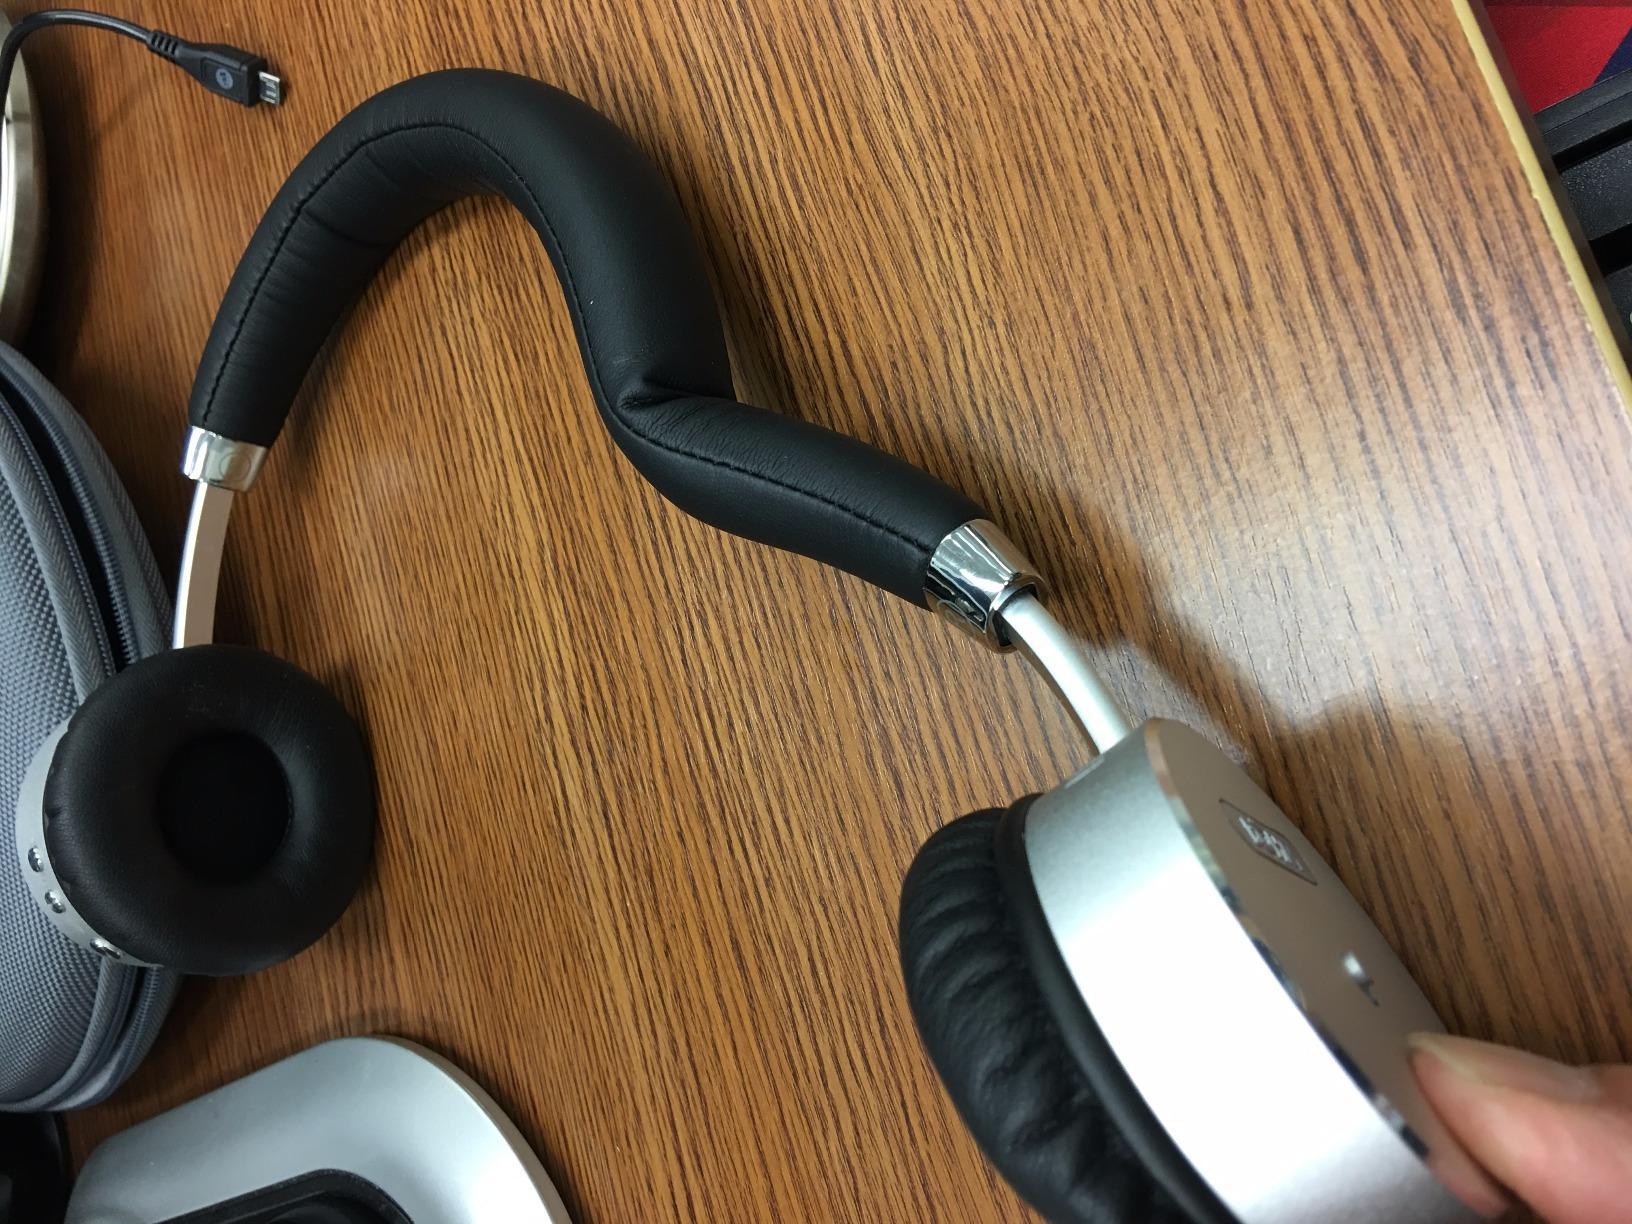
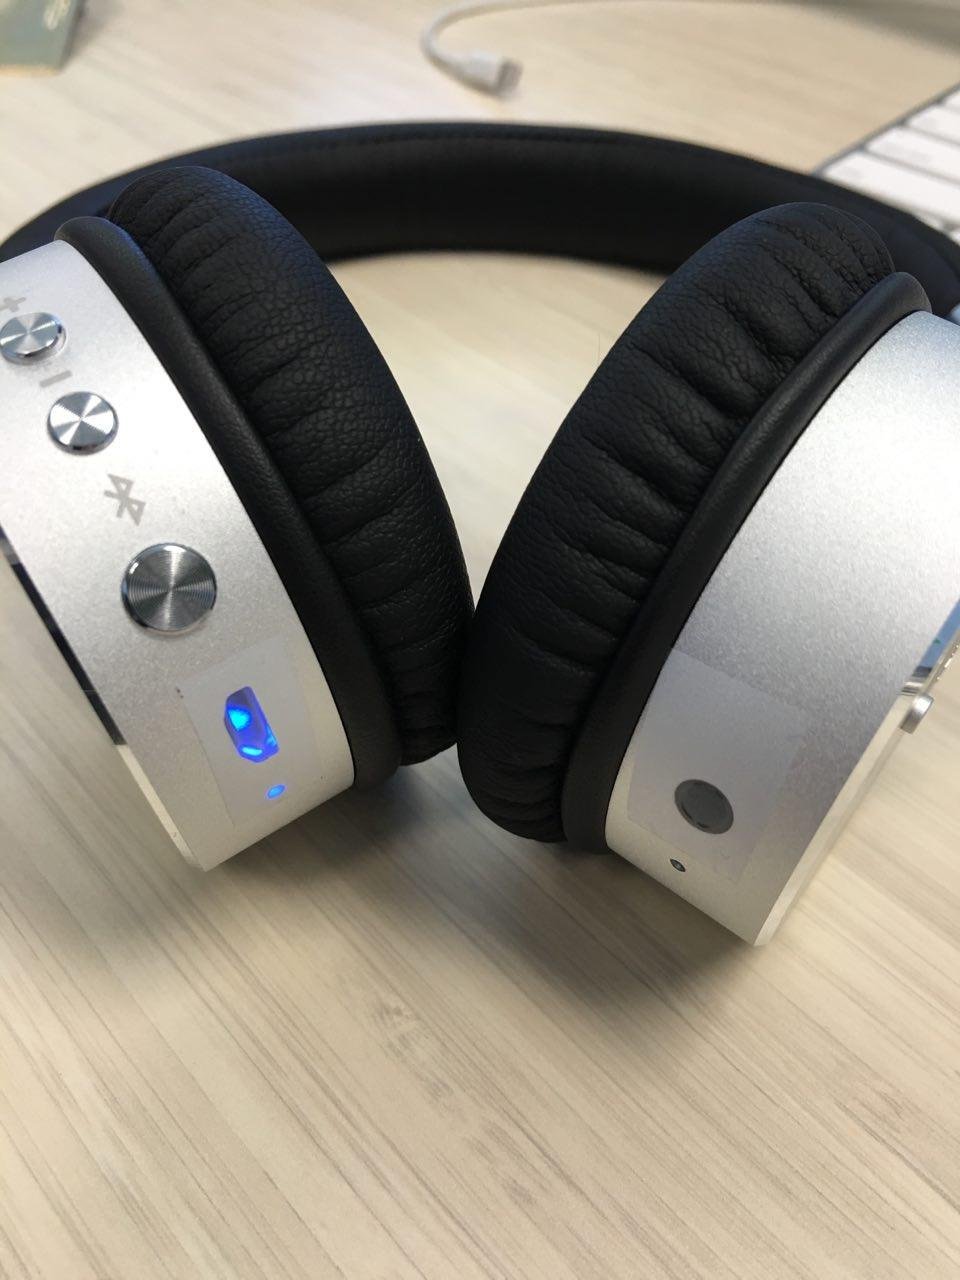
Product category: headphones
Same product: yes